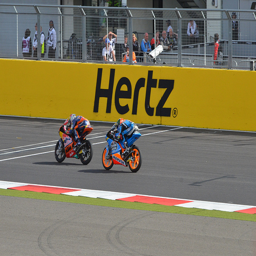
Two motorcycles racing down a race track in front of a hertz rental advertisement.
Two bikers riding around a race track behind one another
Two people on motorcycles on a race track.
Two riders racing on a track in a motorcycle race
The race is close; the motorcycle rider in the rear has almost caught up to the lead bike.